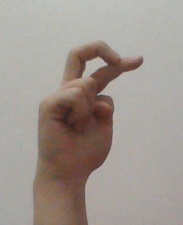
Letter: zay